A82 road

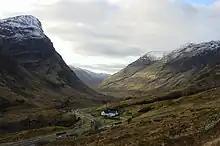
The A82 passing through Glen Coe

The A82 follows the Luss Road along the western shores of the loch, through Arden to Luss. Toward Crianlarich, it follows the general route of the Old Military Road that runs along the shoreline in several places, but it generally keeps some distance to the west. Much of this section of the road was widened to a high quality single carriageway standard over the 1980s, at an estimated cost of £24 million (£ million as of ),